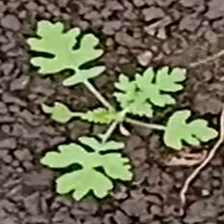
Weed species: Gajar_gavat_(Parthenium hysterophorus)